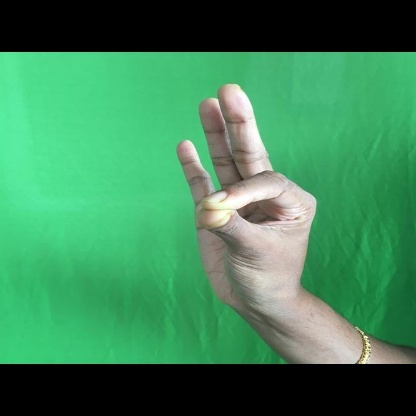
Mudra: Hamsasyam